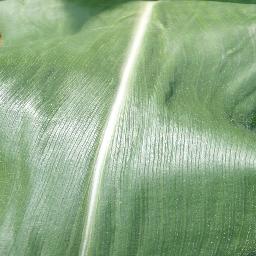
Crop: corn
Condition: (maize)_healthy